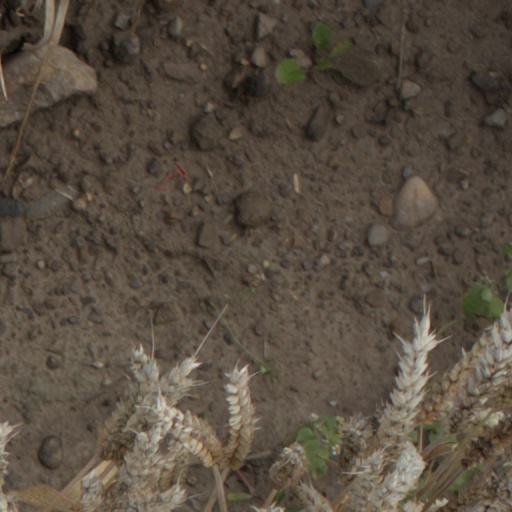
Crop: wheat